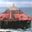
Label: ship